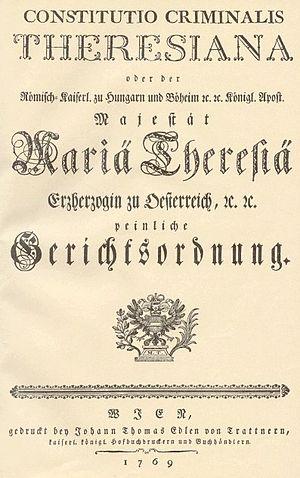
1768 est une année bissextile commençant un vendredi.
La Constitutio Criminalis Theresiana est un code pénal publié par l'archiduchesse Marie-Thérèse d'Autriche. Le code met en place une loi et un code de procédure pénale uniformes à tous les pays de l'Autriche et de Bohême, mais n'est pas appliquée en Hongrie.